Jennifer Euston

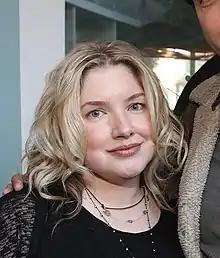

Most recently, she won an Emmy for casting "Orange Is the New Black" in 2014.